Witalis Ludwiczak

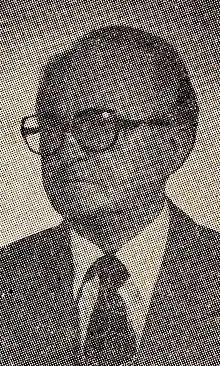
Witalis Ludwiczak

Witalis Ludwiczak (April 20, 1910, Poznań – June 17, 1988, Poznań) was a Polish lawyer specializing in civil law and private international law; professor ordinarius of Adam Mickiewicz University; a rower; and an ice hockey player who competed in 1932 and 1936 Winter Olympics. He was the first Olympian from Poznań.